Nikisha Fogo

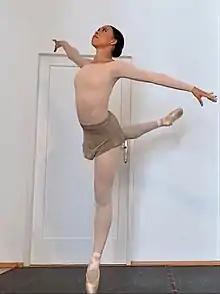
Fogo dances for Swans for Relief in May 2020

Nikisha Fogo (born 1995) is a Swedish ballet dancer who is currently a principal dancer with the San Francisco Ballet and previously a principal at the Vienna State Ballet.